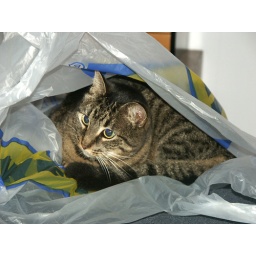
Alice the cat in a plastic bag.